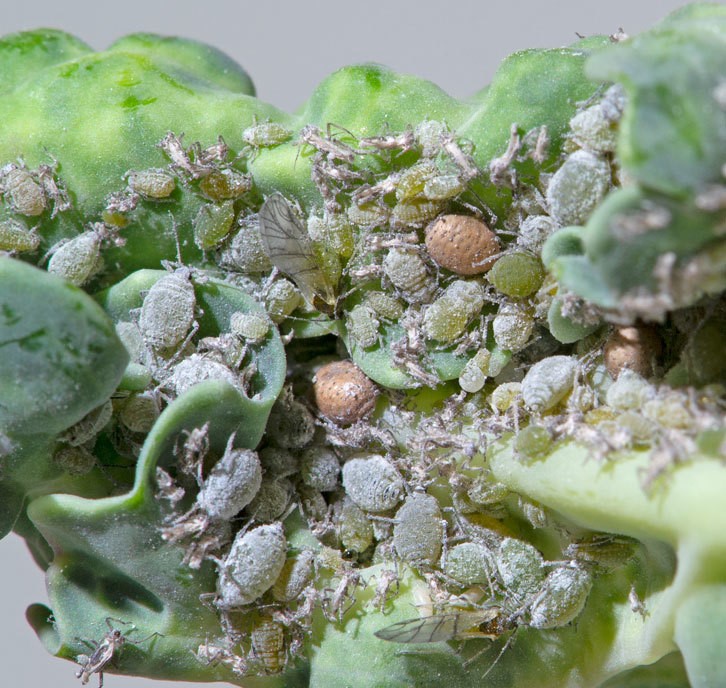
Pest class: cabbage_aphid